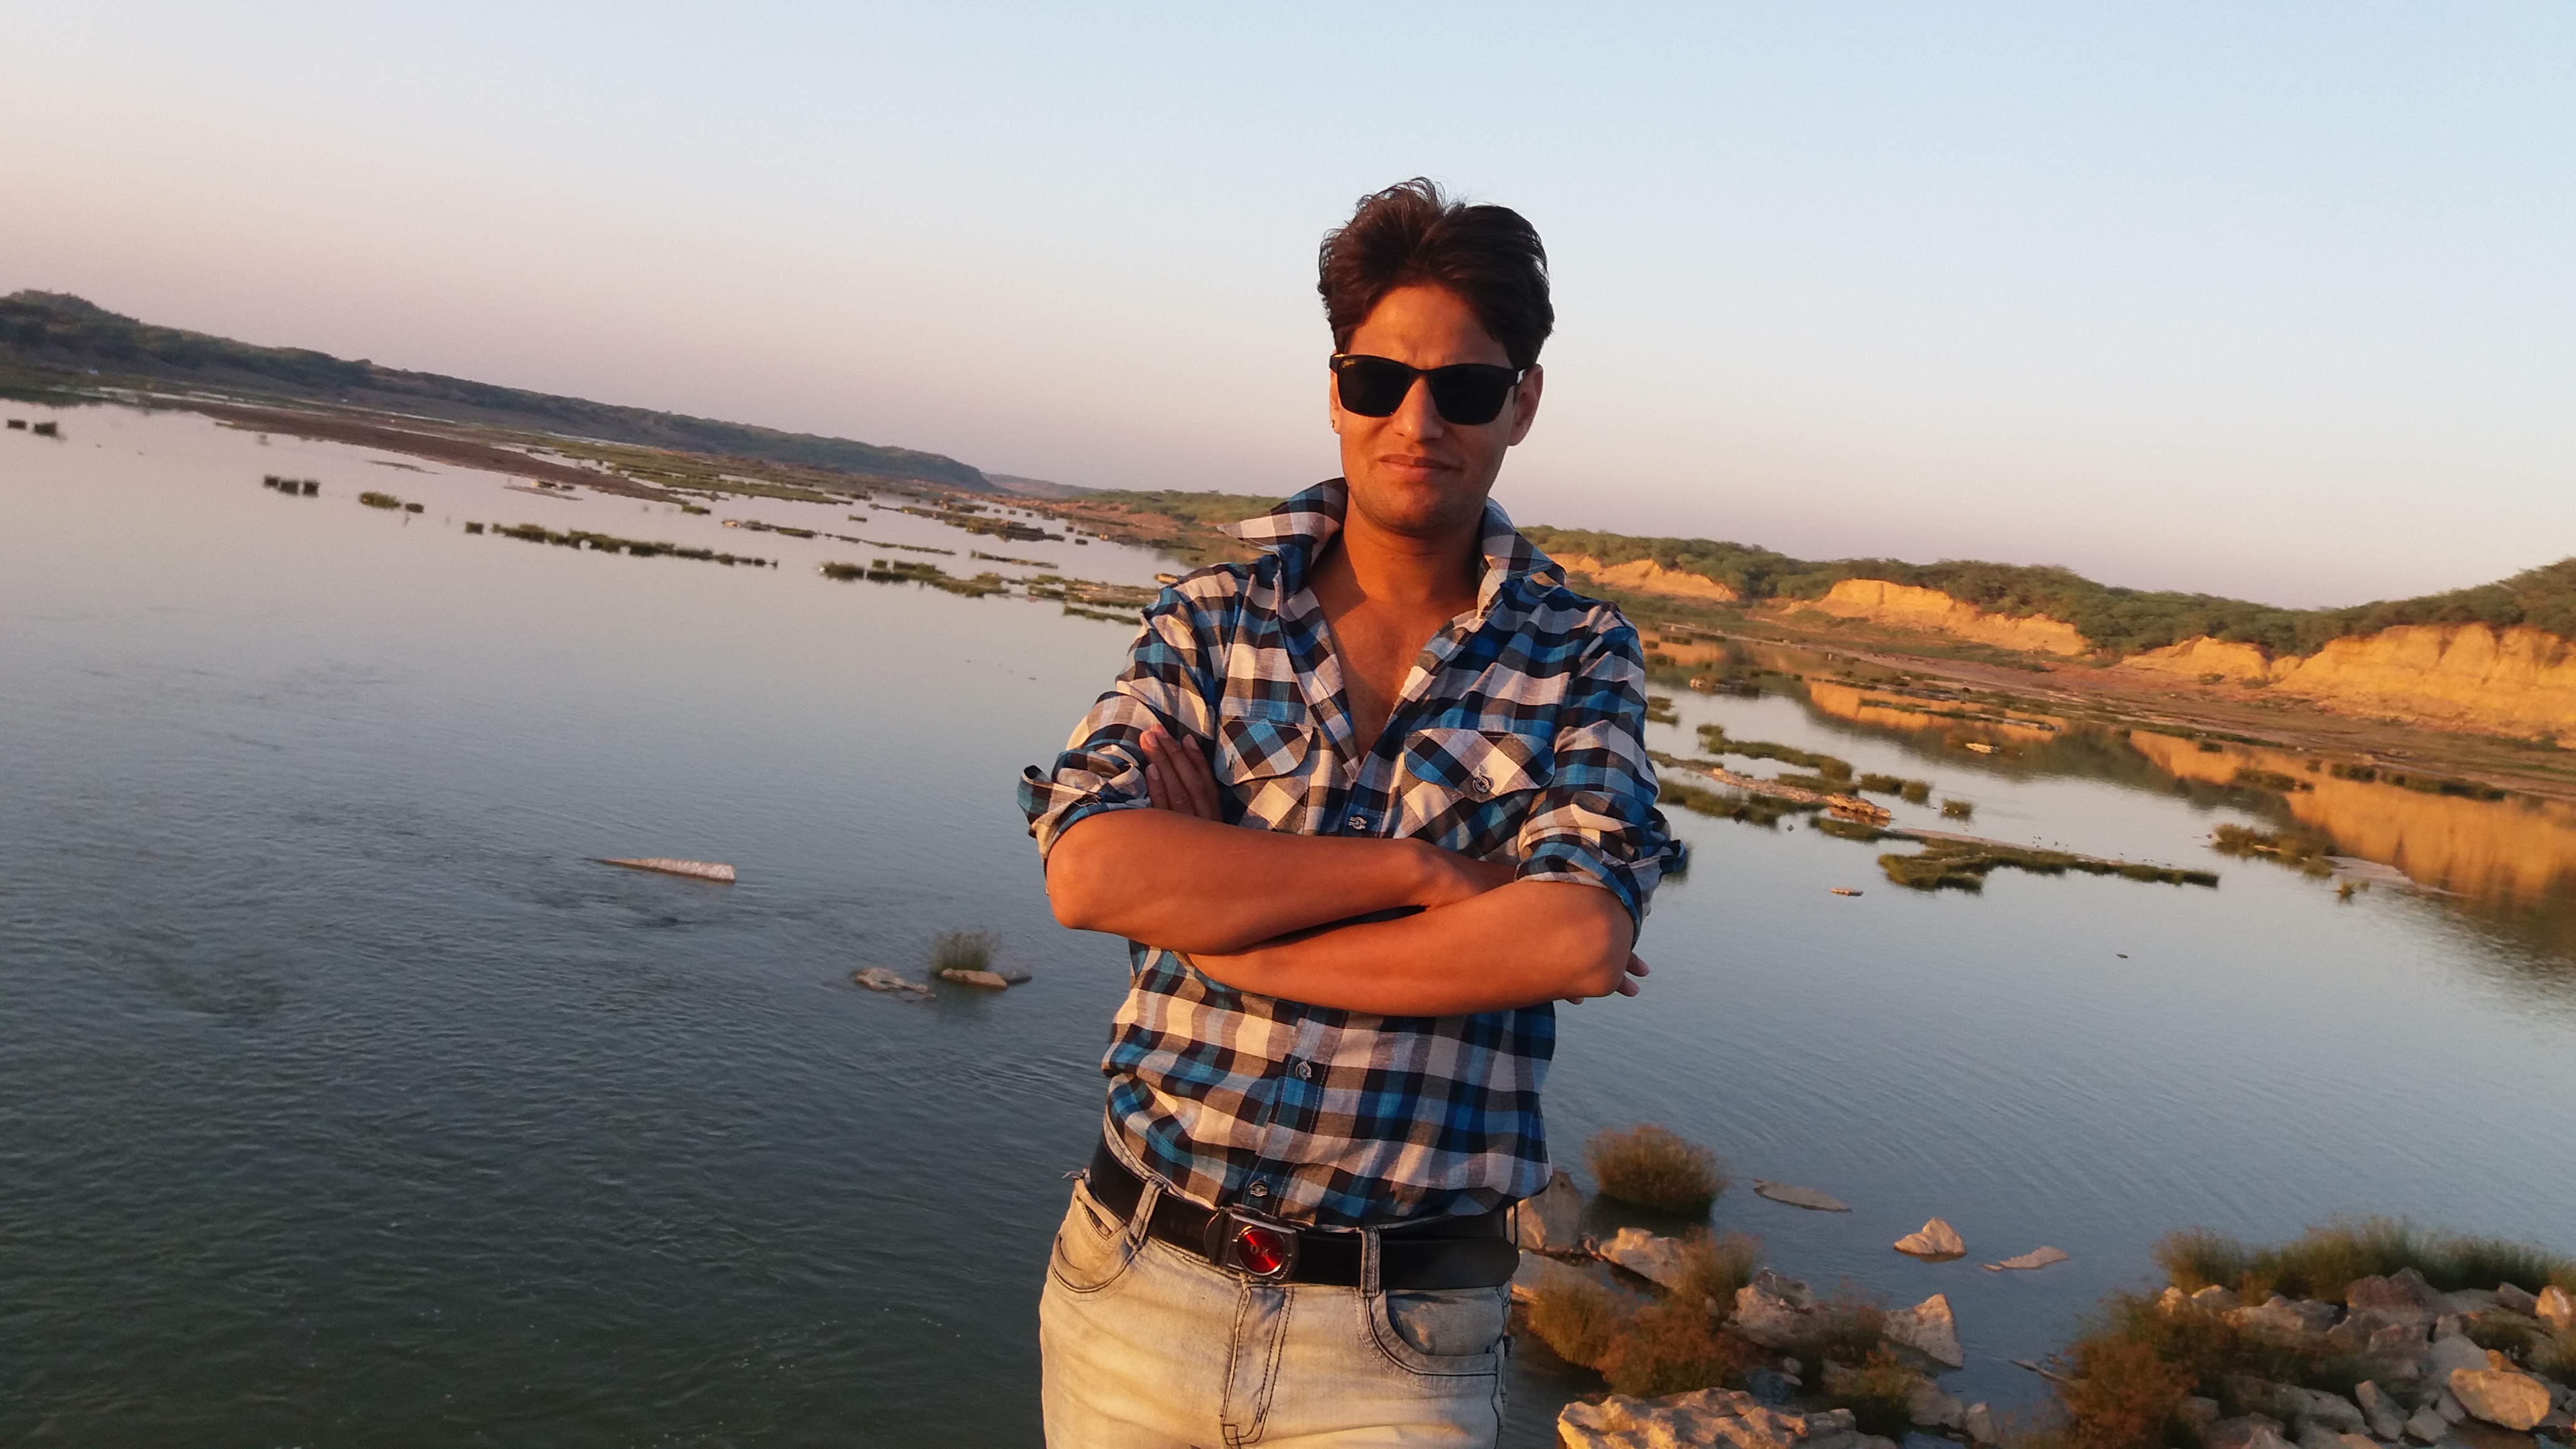
man, glasses, river, sea, sky, water, vacation, beach, fun, tourism, travel, recreation, rock, ocean, coast, landscape